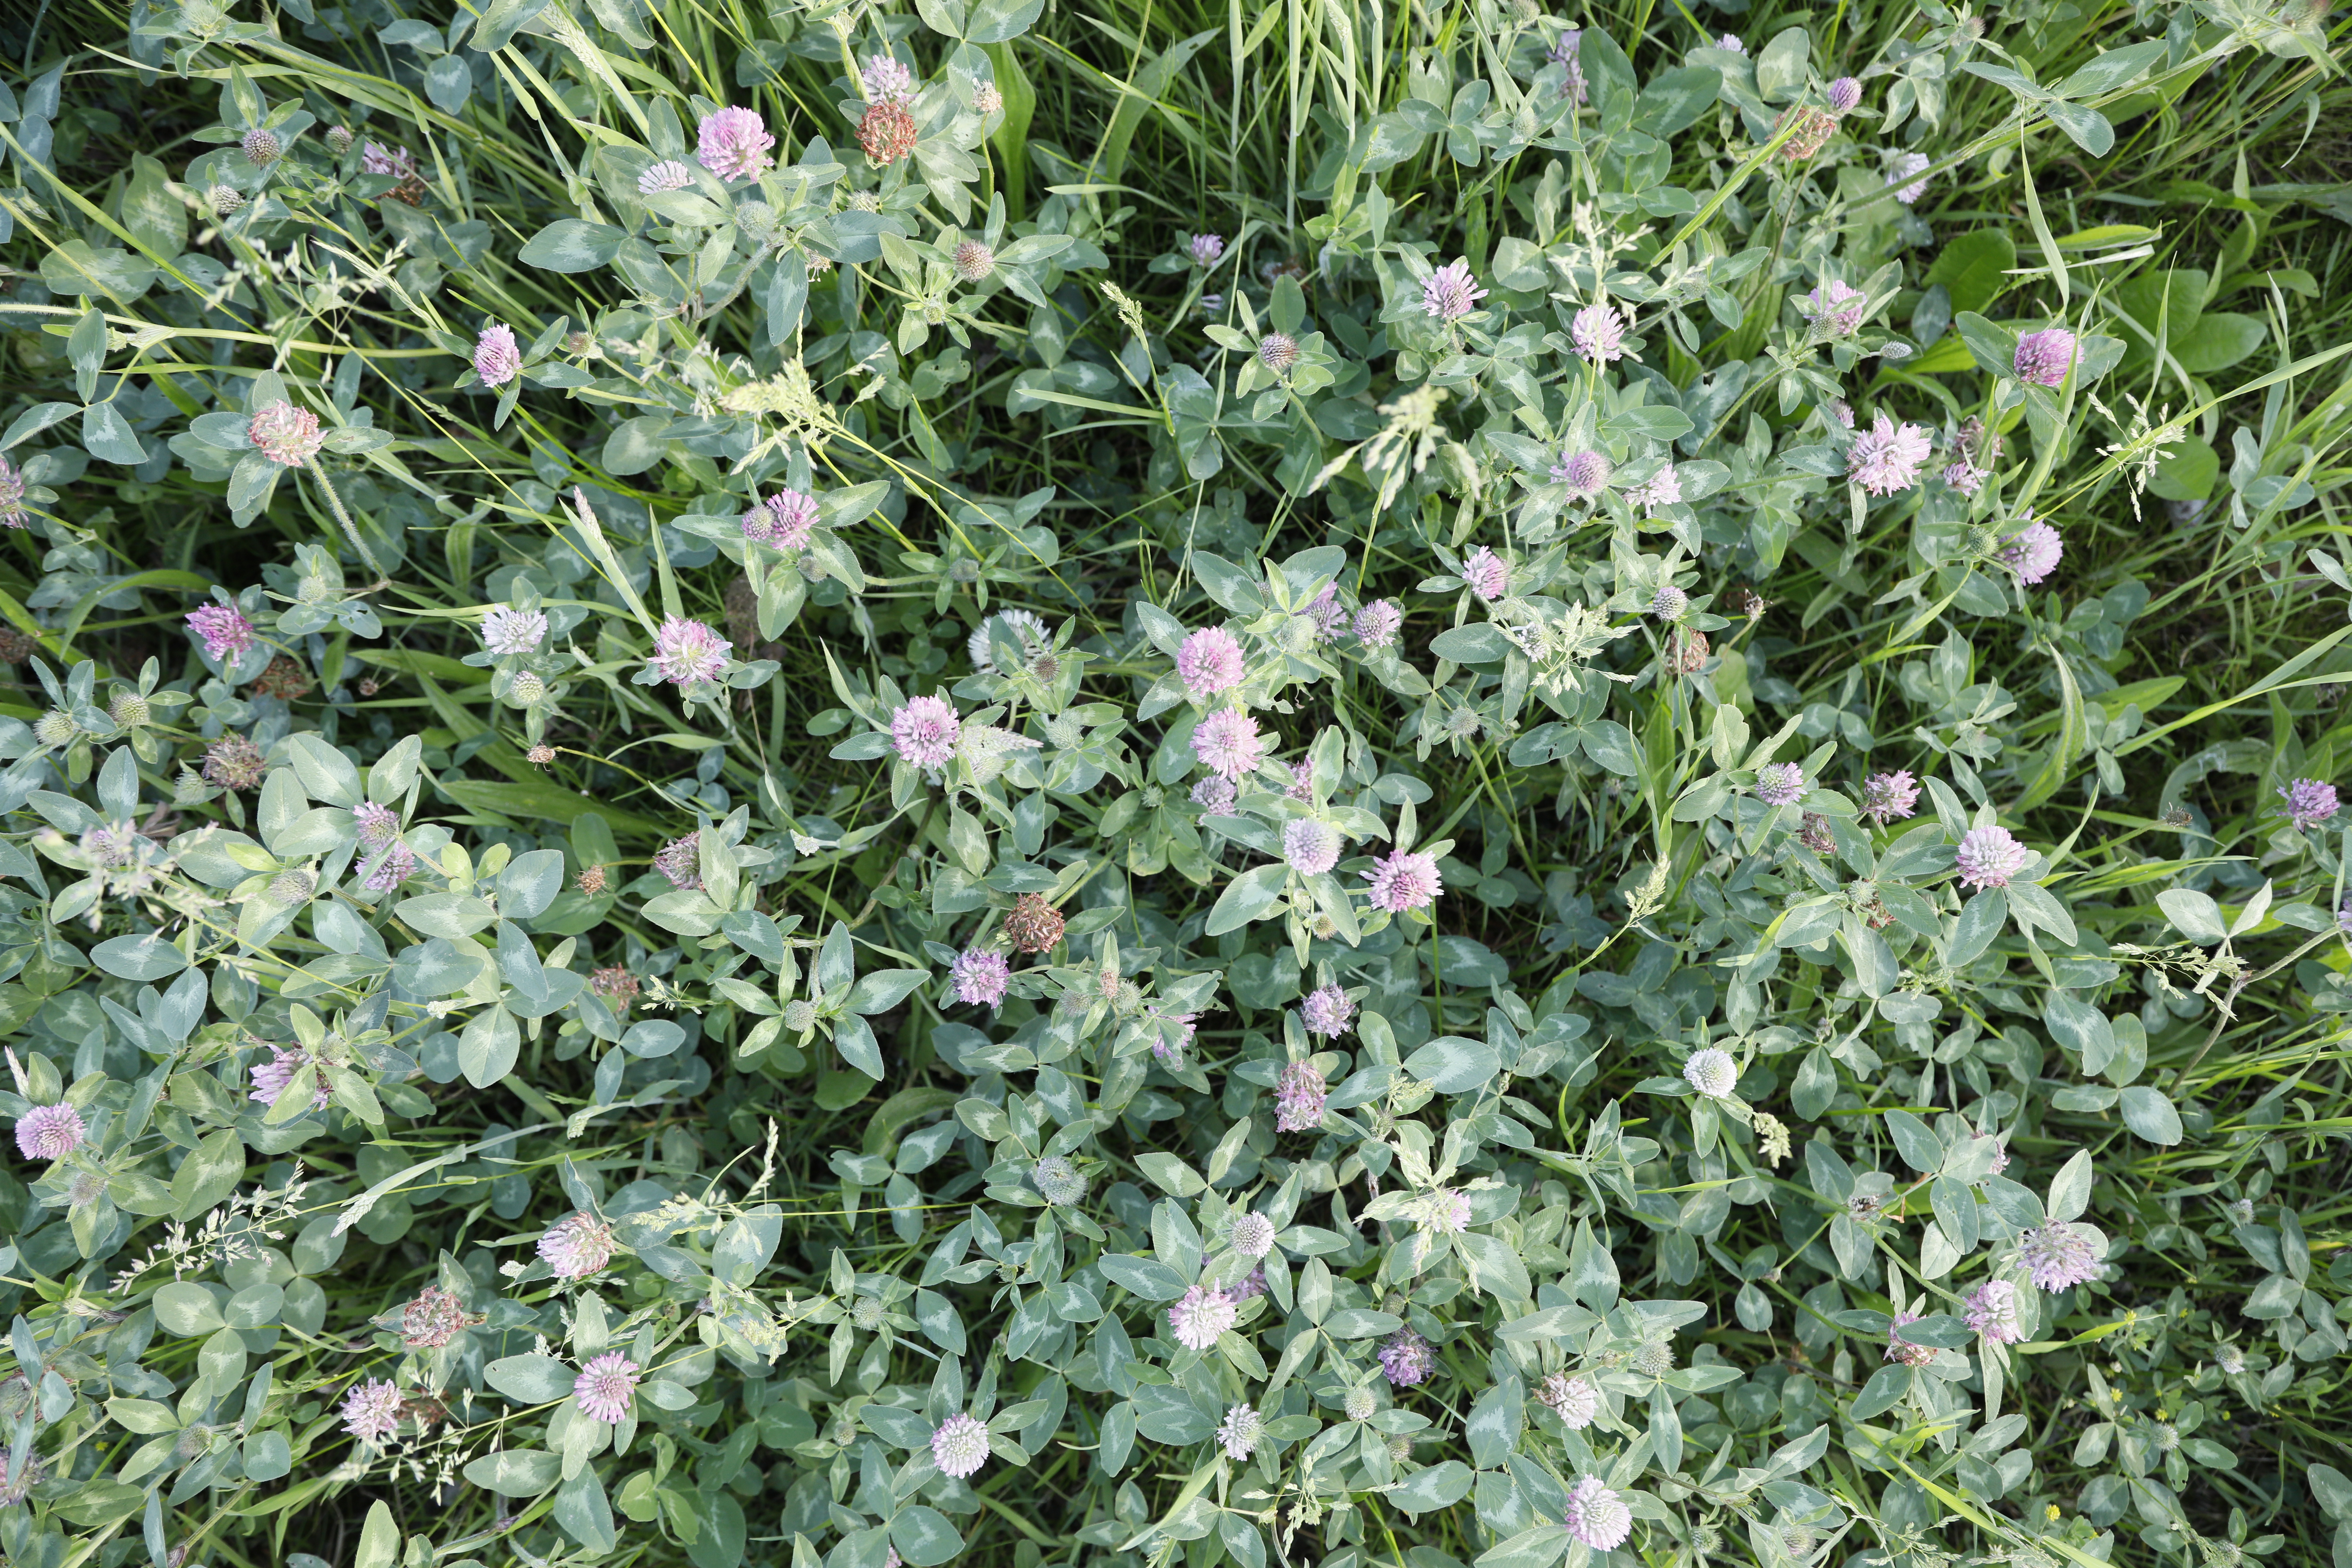
Plant species: Trifolium pratense